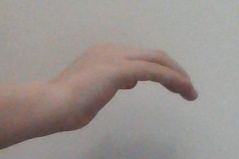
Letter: haa